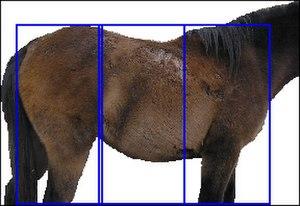
La morphologie du cheval est, dans le domaine de l'hippologie, la description physique externe d'un cheval ou d'un autre équidé. Elle inclut une description de l'apparence générale de l'animal et l'étude de ses parties externes. Elle permet de décrire et d'apprécier les beautés, défectuosités et tares d'un cheval. Ainsi, il existe un vocabulaire spécifique pour les différentes parties du corps. Il ne faut pas confondre la morphologie avec l'anatomie, qui est la description des parties internes du cheval.
Le dos du cheval est une partie de la morphologie chevaline, qui commence au niveau du garrot, là où se termine l'encolure, et s'étend jusqu'aux premières vertèbres lombaires, là où commence la croupe. La colonne vertébrale soutient l'ensemble. Dans la mesure où il reçoit la selle et supporte le poids du cavalier, la morphologie du dos est d'une importance cruciale chez tout cheval destiné à l'équitation, déterminant la capacité de portage de l'animal. Il existe de nombreux exercices destinés à le muscler.